Nahualá

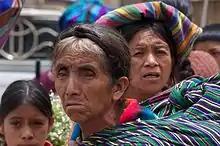
Quiche Mayan Women to Nahualá market

Nearly the entire population of the municipality is made up of ethnic Kʼicheʼ Maya who speak the Kʼicheʼ language.